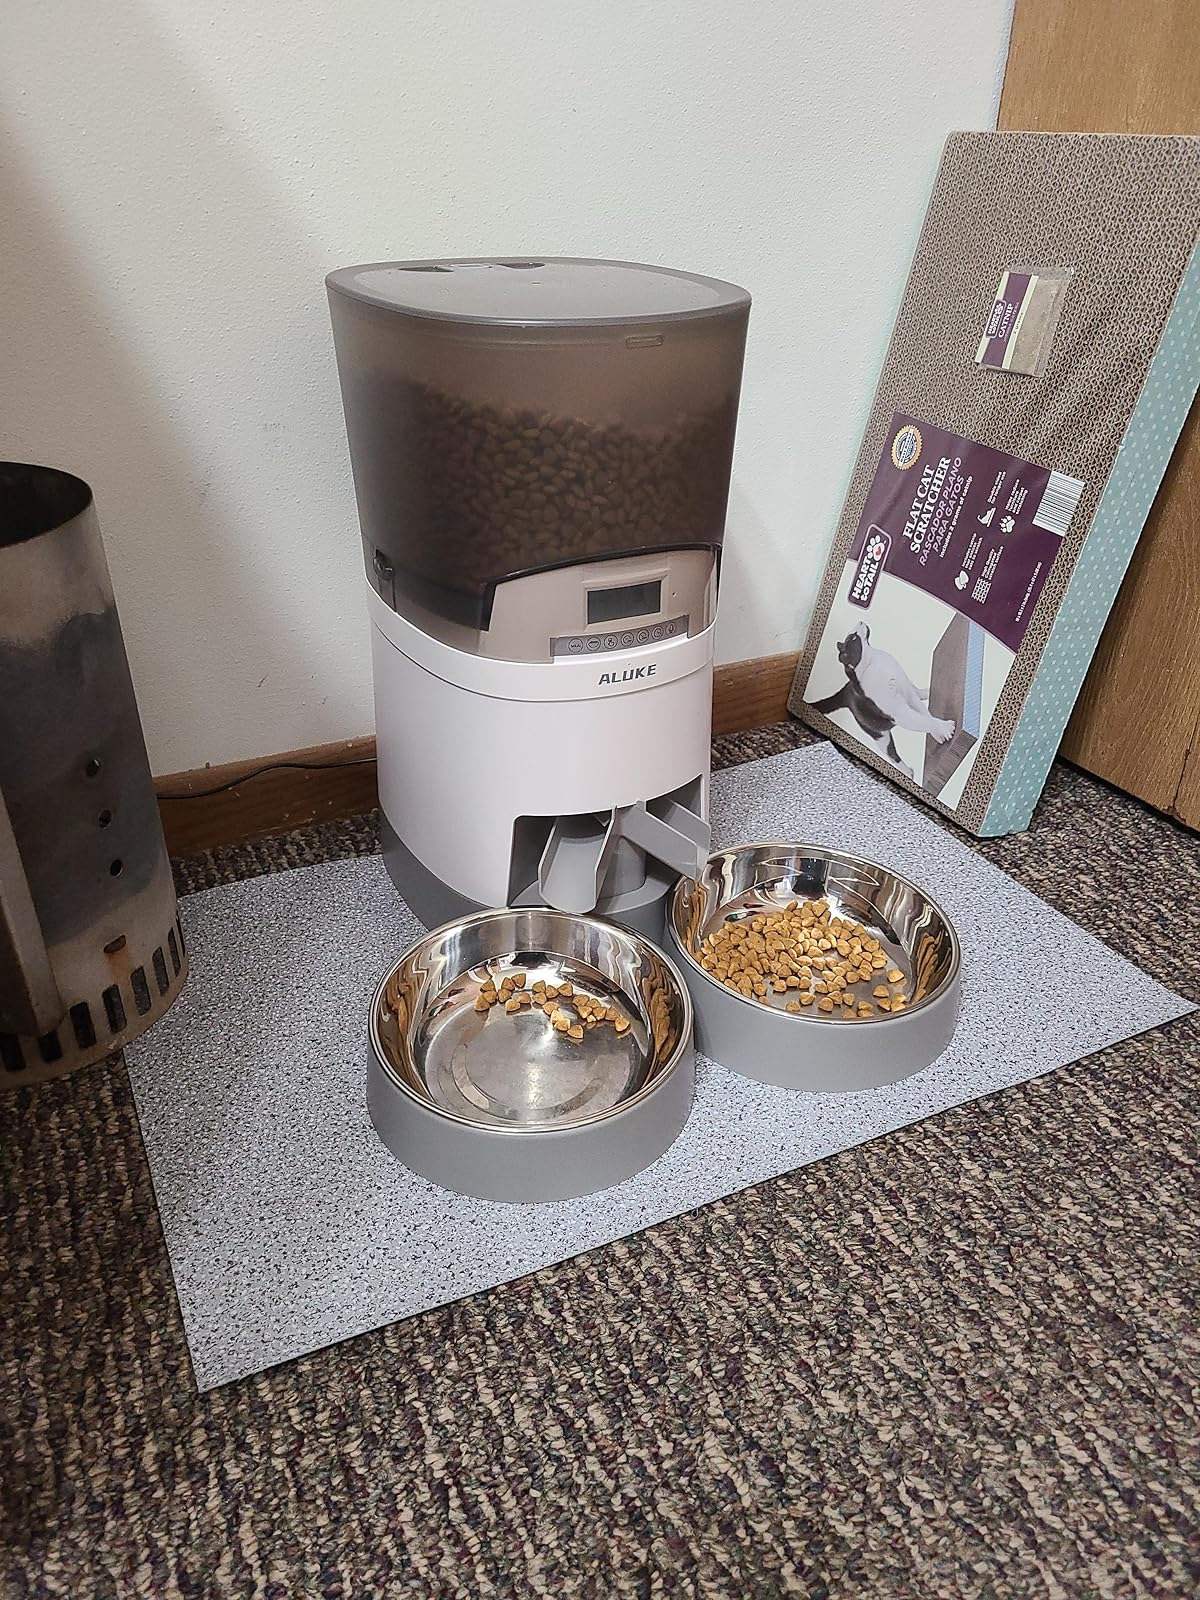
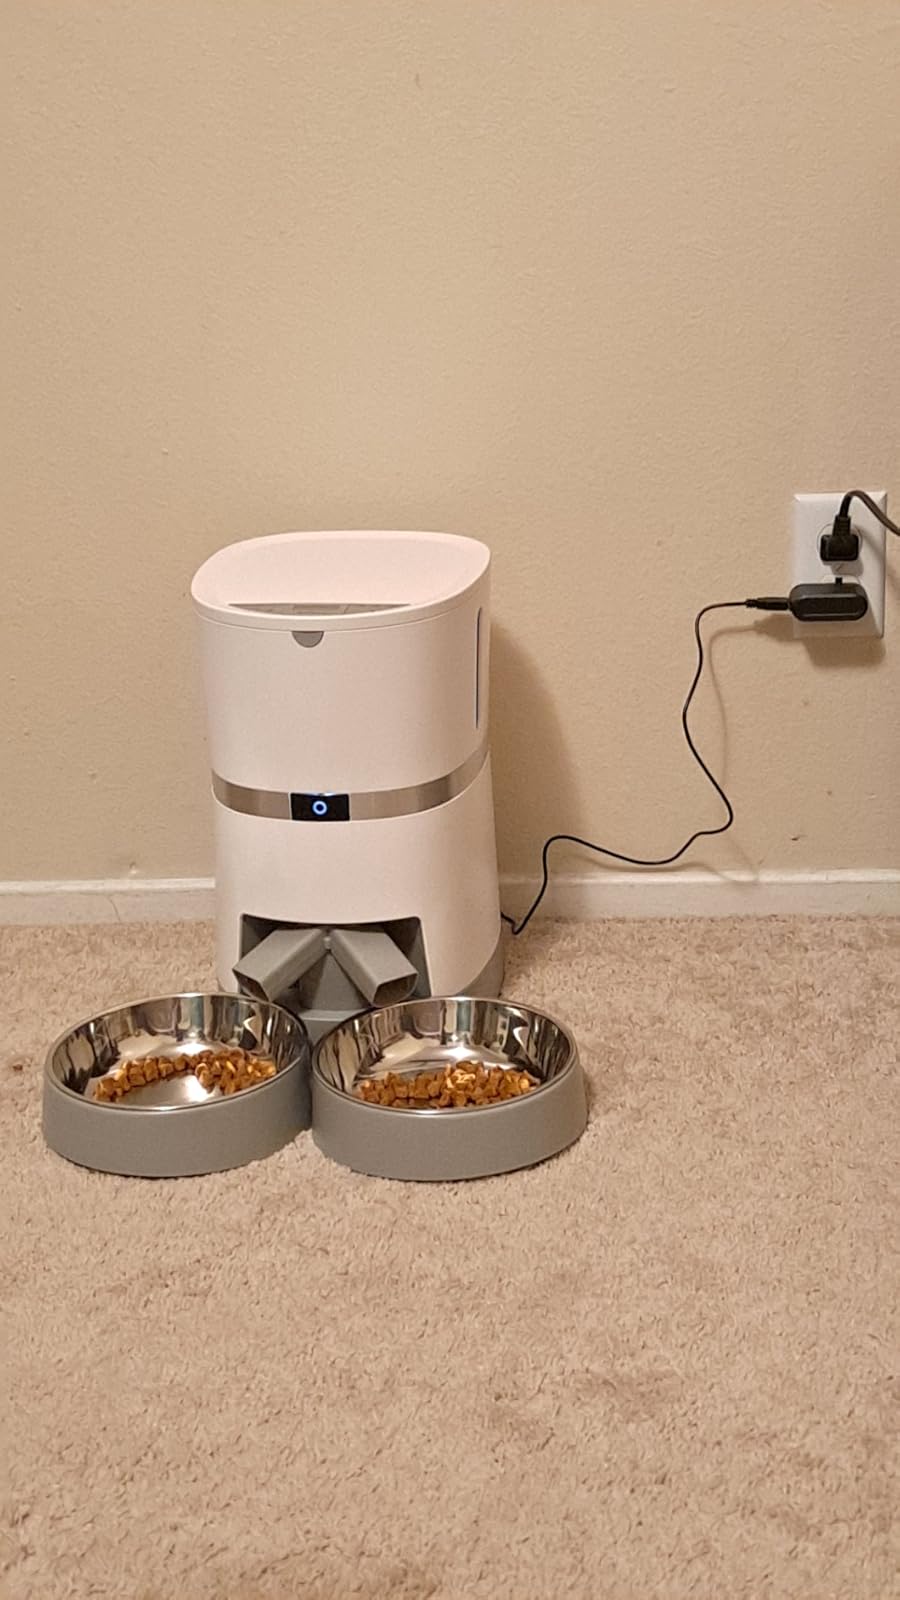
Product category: items_feeder
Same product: no